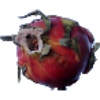
Label: red_pitahaya